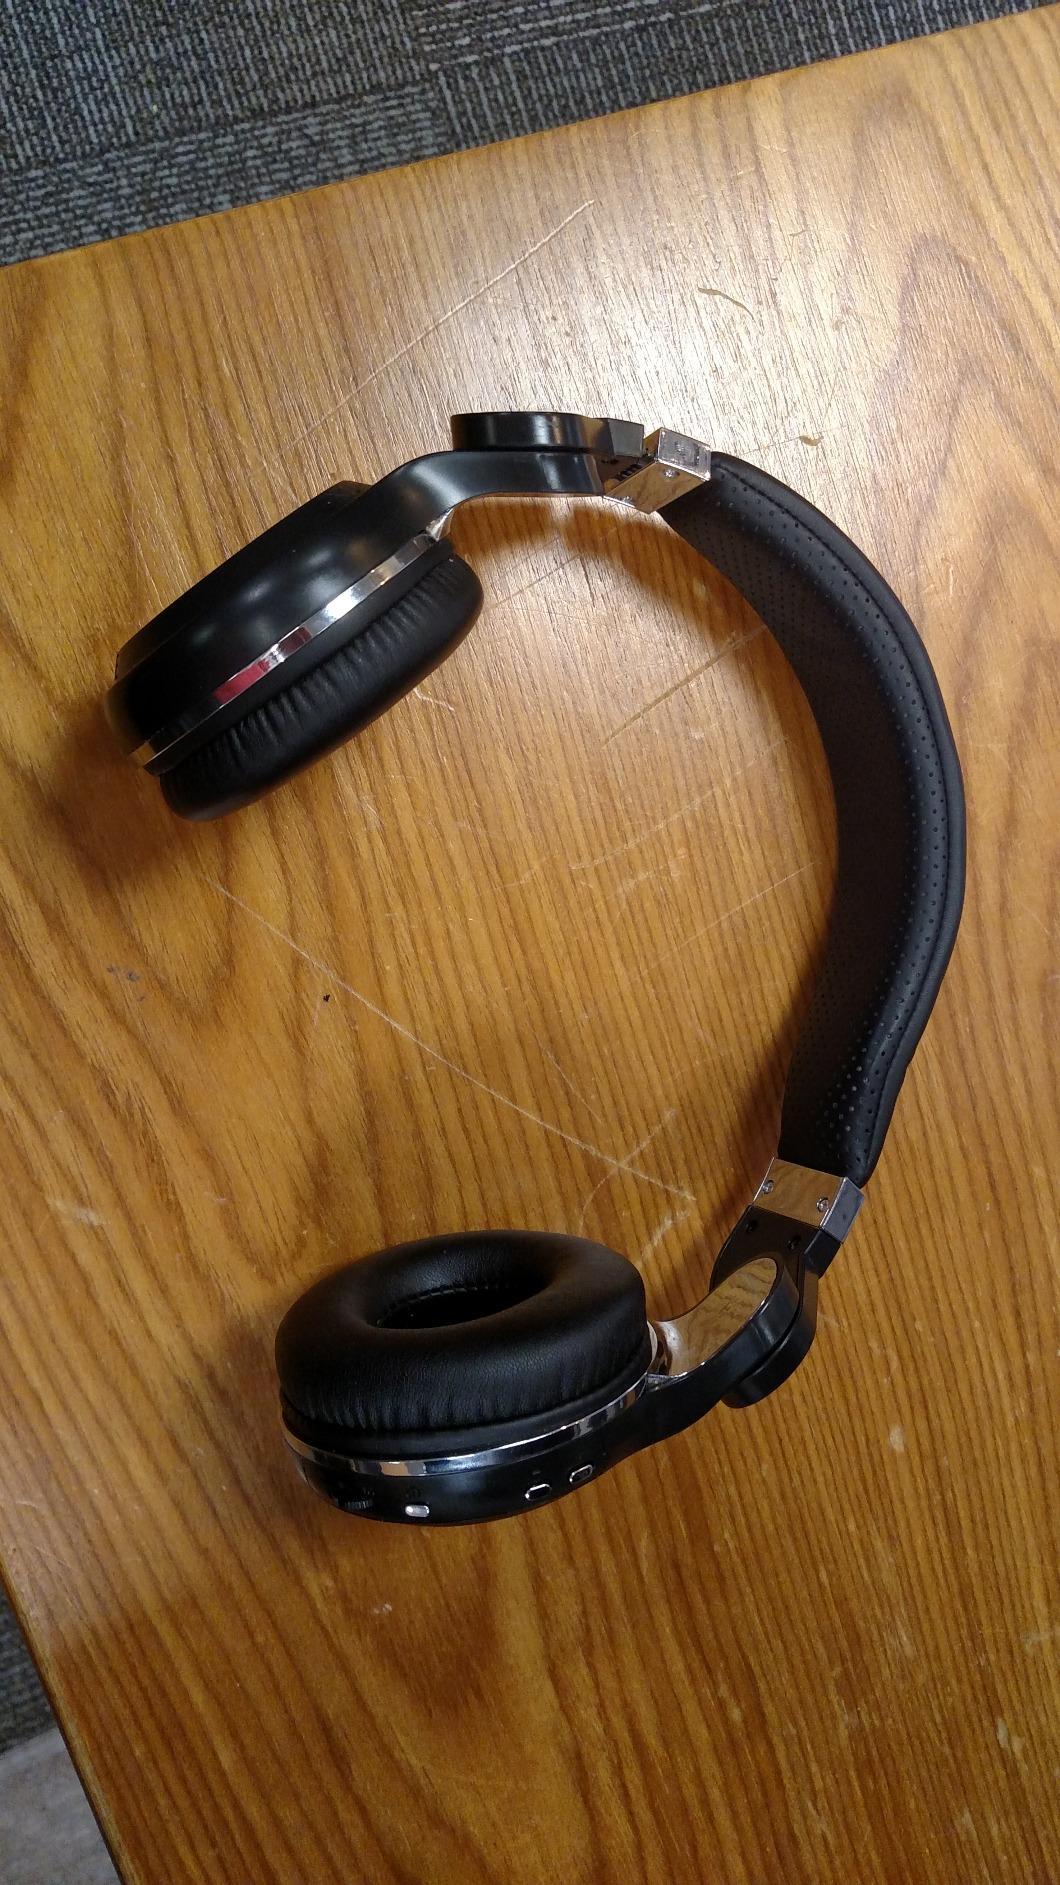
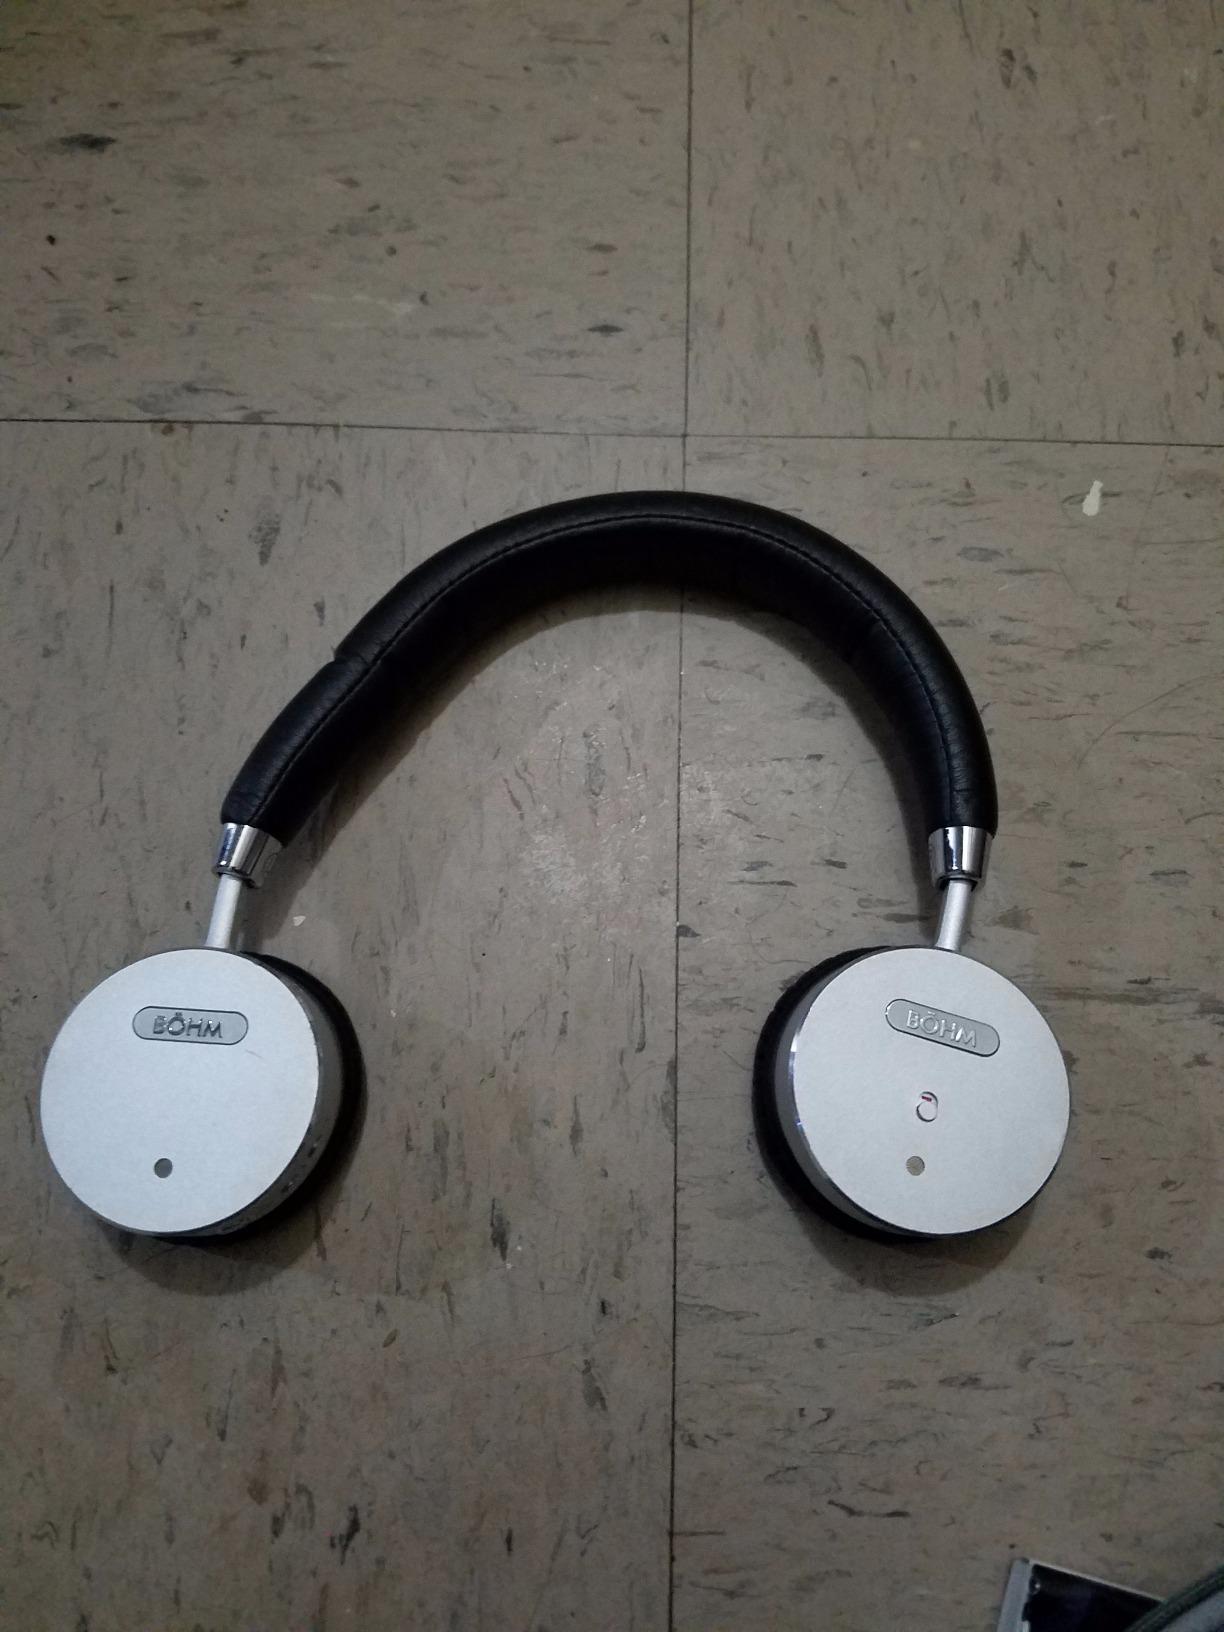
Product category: headphones
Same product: no